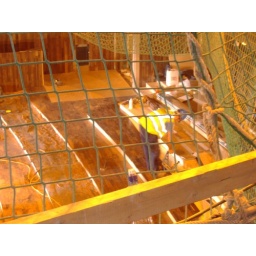
The boys putting in the floor - also solid Canadian walnut.